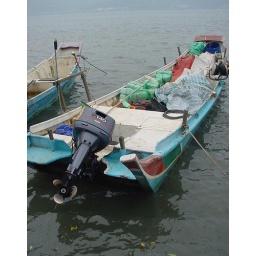
One of the many fishing boats moored in the river at Tamshui.